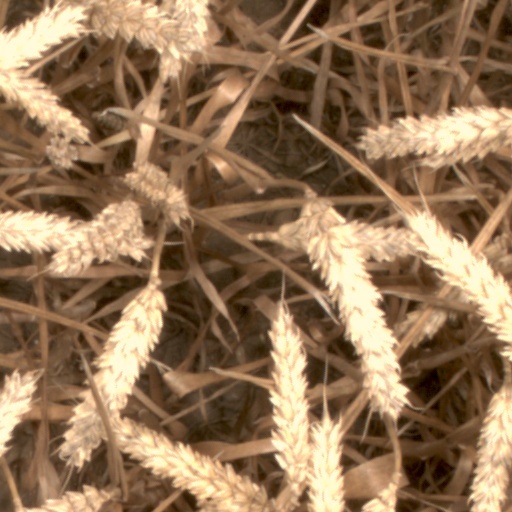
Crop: wheat